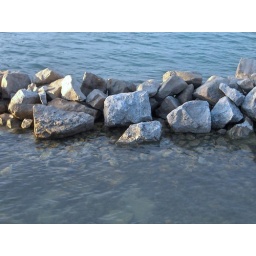
Random rocks in water